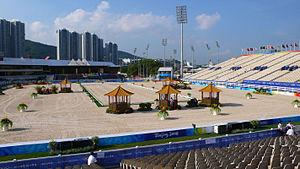
Les épreuves d’équitation aux Jeux olympiques d'été de 2008 se sont déroulées du 9 au 20 août 2008 à Hong Kong. Le site a été choisi pour des contraintes vétérinaires que Pékin ne pouvaient satisfaire. La compétition est composée de six épreuves issues de trois disciplines équestres disputées à titre individuel et par équipe : le concours complet, le dressage et le saut d'obstacles. Quarante-deux nations représentées par 198 athlètes prennent part à la compétition. L'Allemagne remporte le plus grand nombre de médailles lors de ces compétitions équestres avec cinq médailles dont trois en or. Les États-Unis obtiennent quant à eux trois médailles. Le Canada et les Pays-Bas remportent tous les deux une médaille d'or et une médaille d'argent, soit deux médailles au total.